Pleurozia purpurea

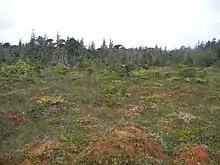
Haida Gwaii Bog, an archetypal environment for "P. purpurea"

In general, this thalloid liverwort is composed of worm like thallus, that often form a creeping mat; these mats can be branched or unbranched. Evident by its name, "P. purpurea" is often red, dark red-green or purple in colour.